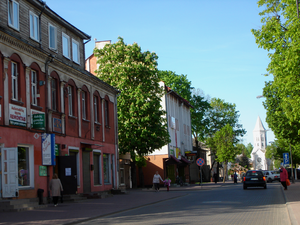
Tauragė est une ville industrielle de Lituanie et la capitale de l’apskritis de Tauragė.